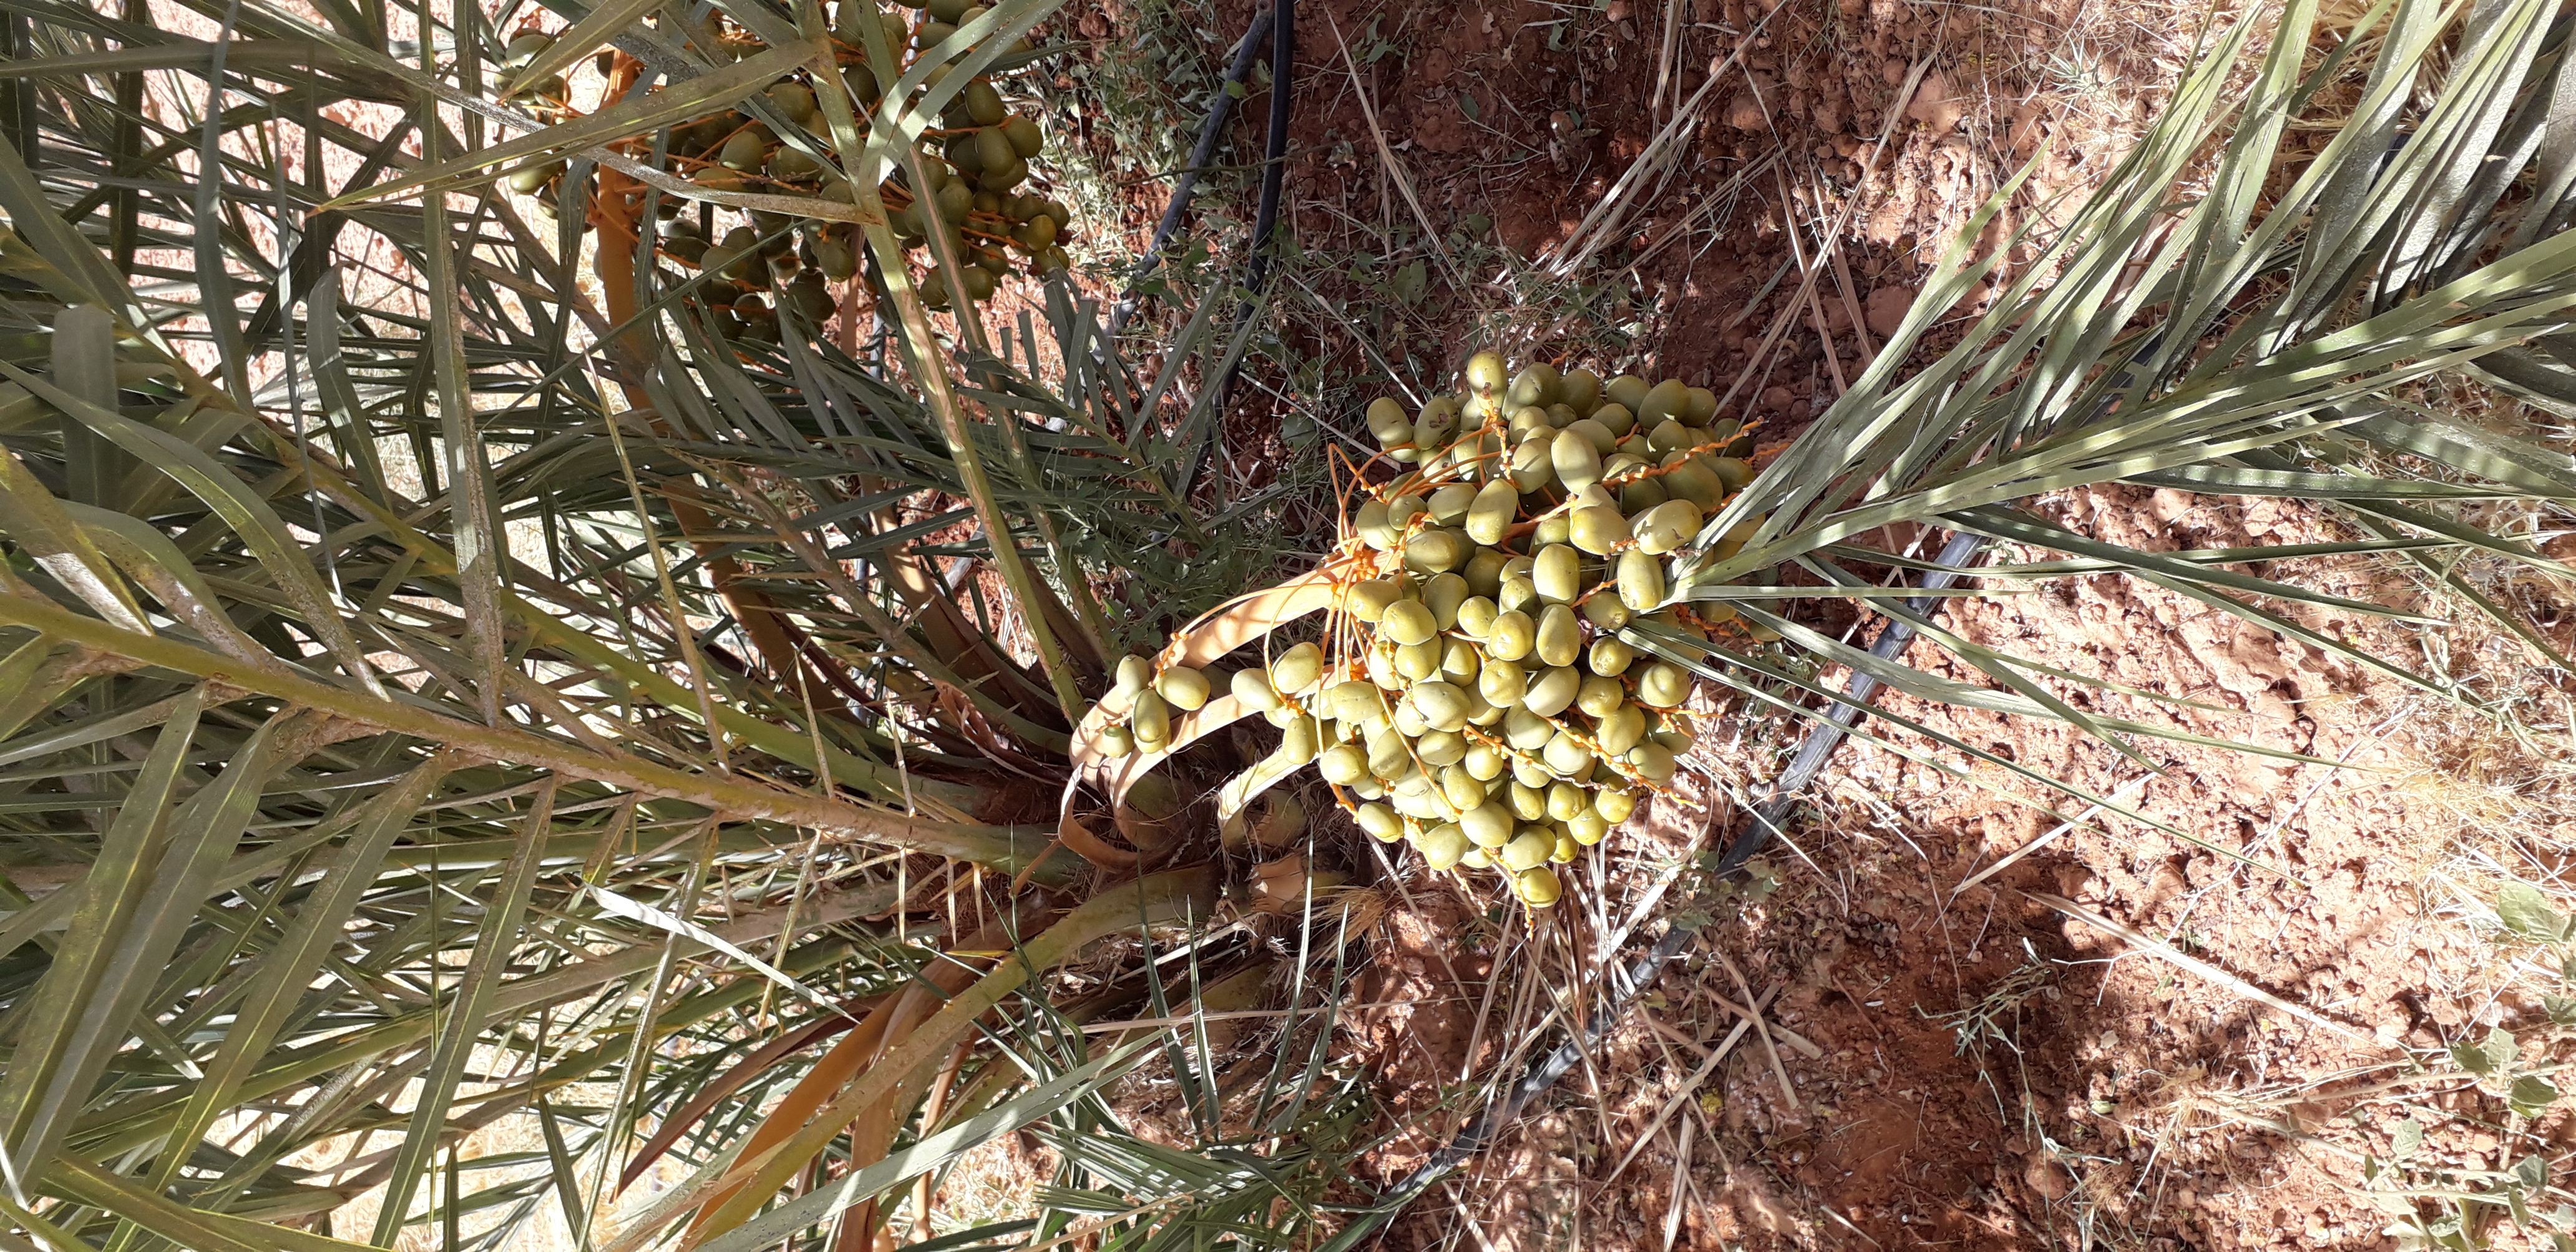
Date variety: Boufagous